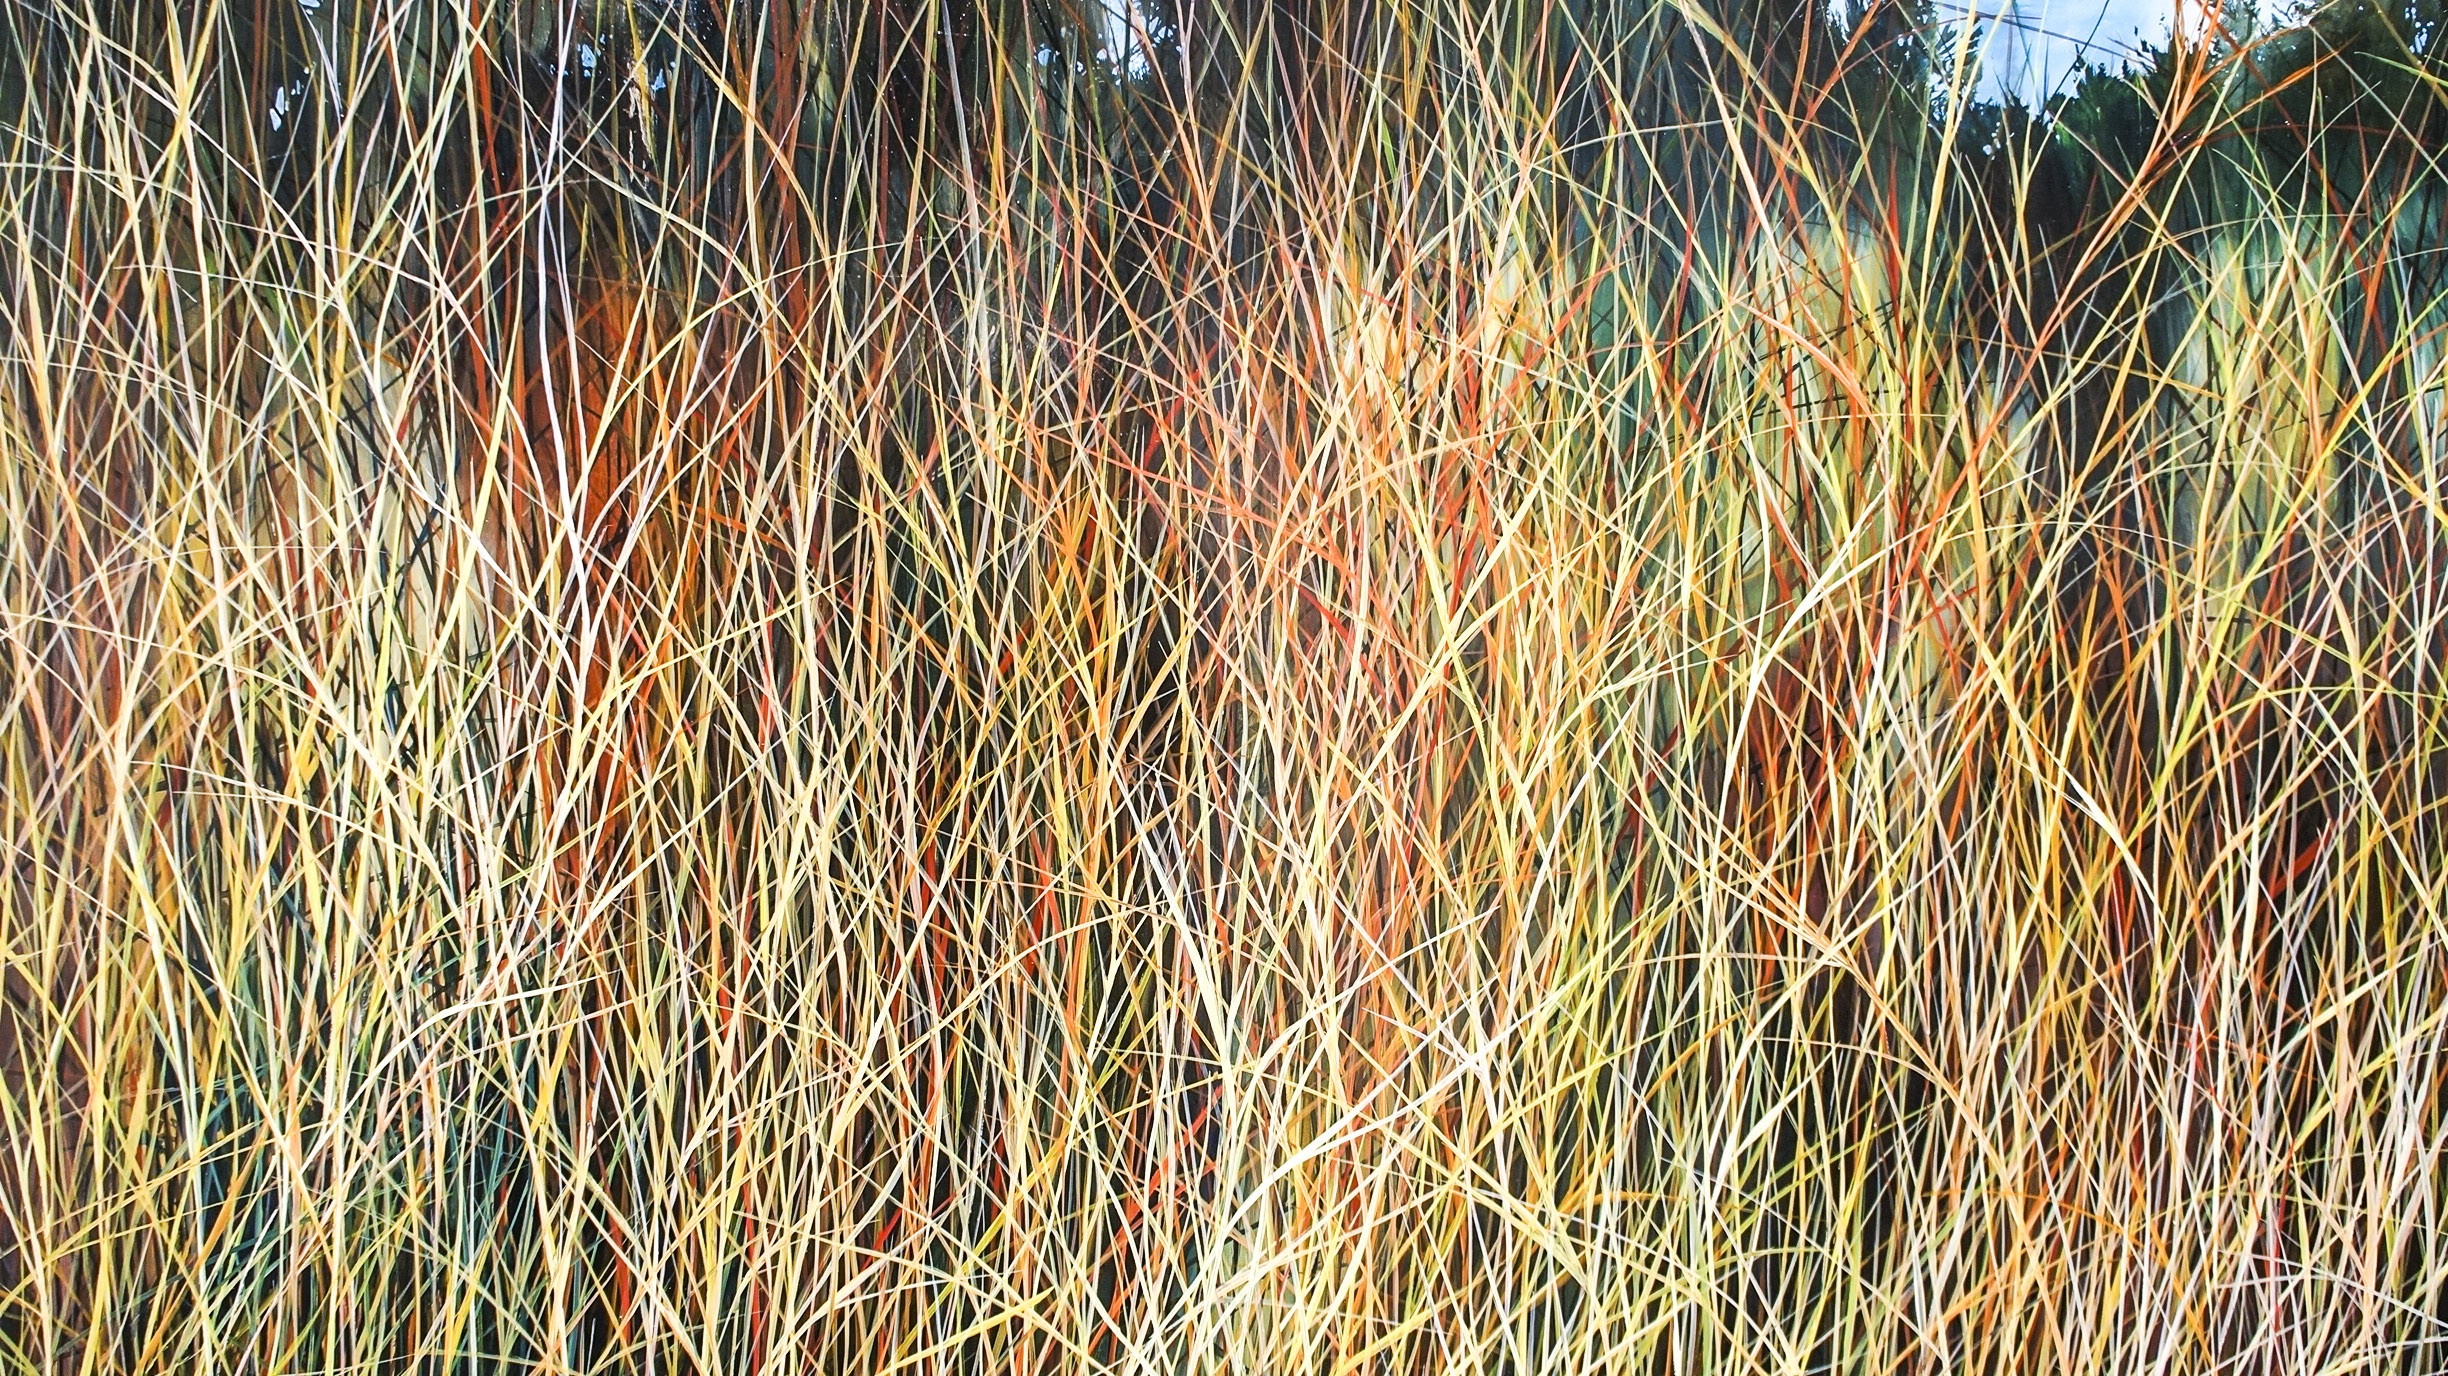
grass, branch, plant, field, lawn, prairie, crop, agriculture, art, colors, cane, ecosystem, grass family, plant stem, phragmites